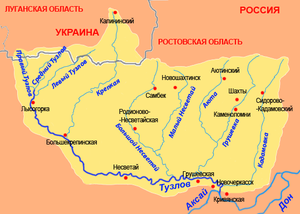
La Grouchevka est un affluent de la rivière Touzlov situé sur sa rive gauche dans le sud de la Russie d’Europe. D’une longueur de 82 km elle draine un bassin de 941 km².
La rivière Touzlov est un affluent de l’Aksaï situé sur sa rive gauche dans le sud de la Russie d’Europe. D’une longueur de 182 km il draine un bassin de 4 680 km².
La rivière Bolchoï Nesvetaï est un affluent de la rivière Touzlov situé sur sa rive gauche dans le sud de la Russie d’Europe. D’une longueur de 71 km elle draine un bassin de 966 km².